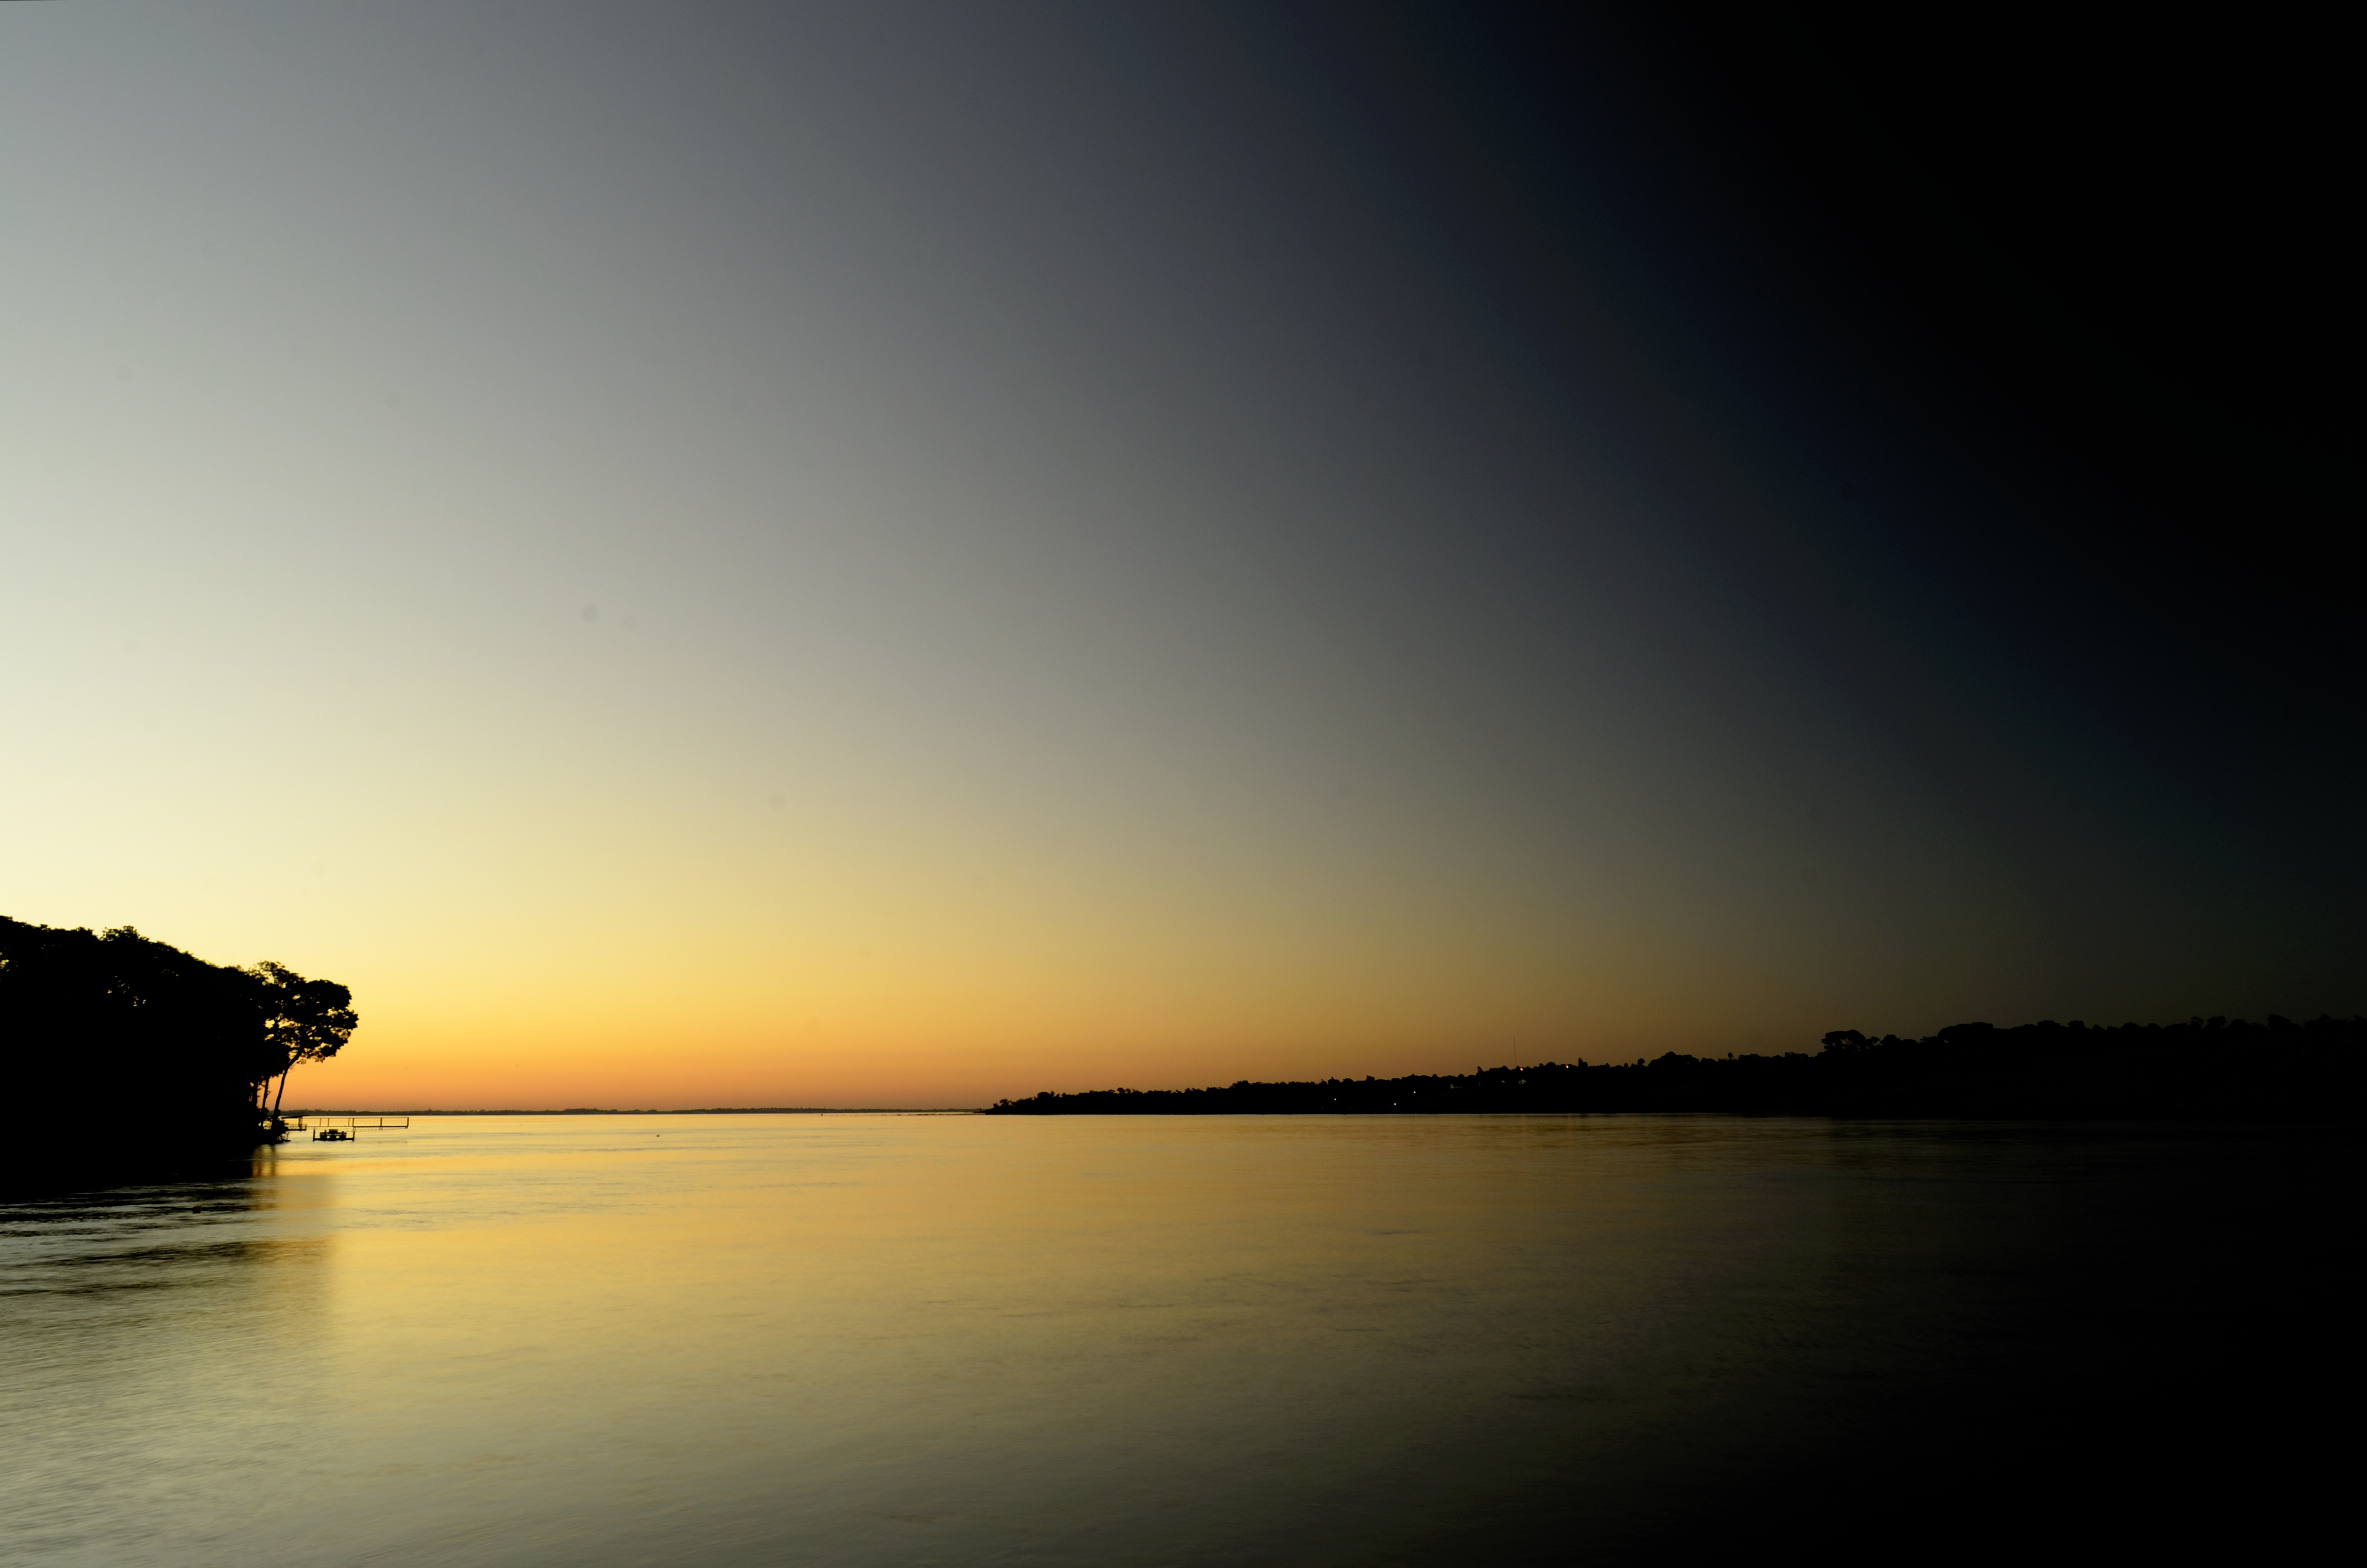
sea, coast, ocean, horizon, cloud, sky, sun, sunrise, sunset, sunlight, morning, dawn, atmosphere, dusk, evening, reflection, bay, misiones, afterglow, atmospheric phenomenon